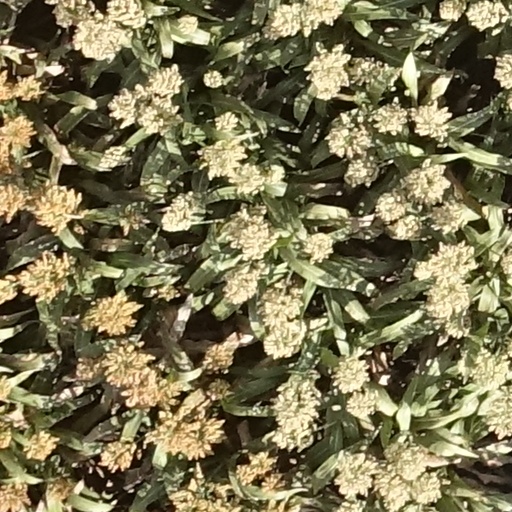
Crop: sorghum